Biserka Cvejić

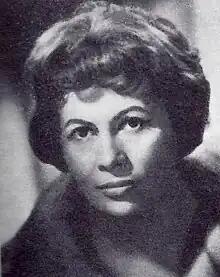
Biserka Cvejić in 1966

Biserka Cvejić (5 November 1923 – 7 January 2021) was a Serbian operatic mezzo-soprano and contralto, and university professor, of Croatian descent. Her career began at the Belgrade Opera in 1954. She was a member of the Vienna State Opera from 1959 to 1979, performing internationally. She first appeared at the Metropolitan Opera in 1961 as Amneris in Verdi's "Aida", returning in many more leading roles of the Italian and French repertoire.